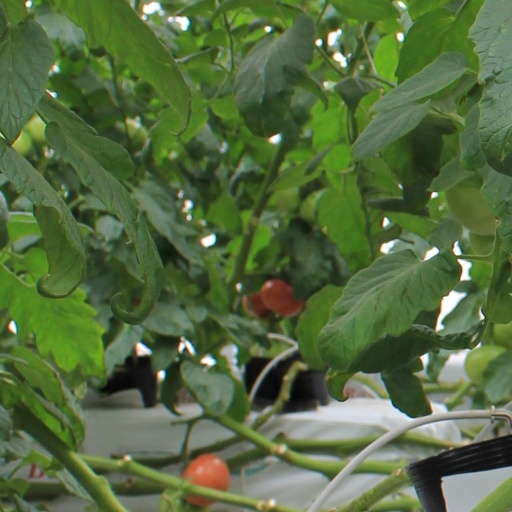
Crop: tomato